Gage and Tollner

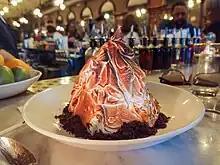
Mint, maraschino cherry, and dark chocolate Baked Alaska in 2023

The main dining room is a relatively small space of ; it measures roughly deep by across. The wainscoting on the side walls is about as high as the dining tables. Above the wainscoting, the side walls are decorated with arched mirrors, while the rear or southern wall features a large flat arched mirror flanked by smaller recessed mirrors. There are dark-red cherry frames around each mirror and dark red velvet panels between the mirrors. The mirrors were intended to make the space look larger than its actual size. Their presence is credited to Tollner, who, according to the "Brooklyn Daily Eagle", said that although customers might become disillusioned with murals, they never got tired of seeing themselves.